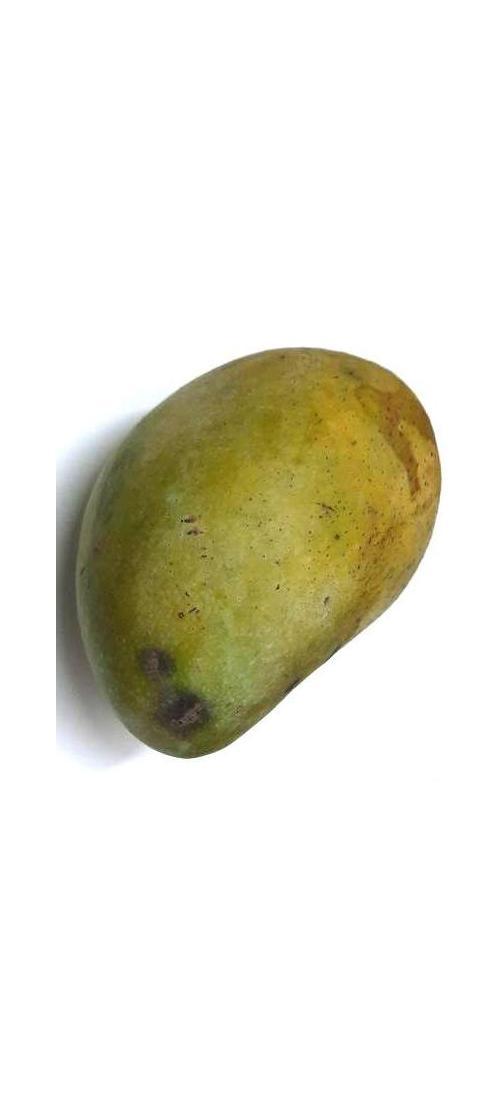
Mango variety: Fazli Classic